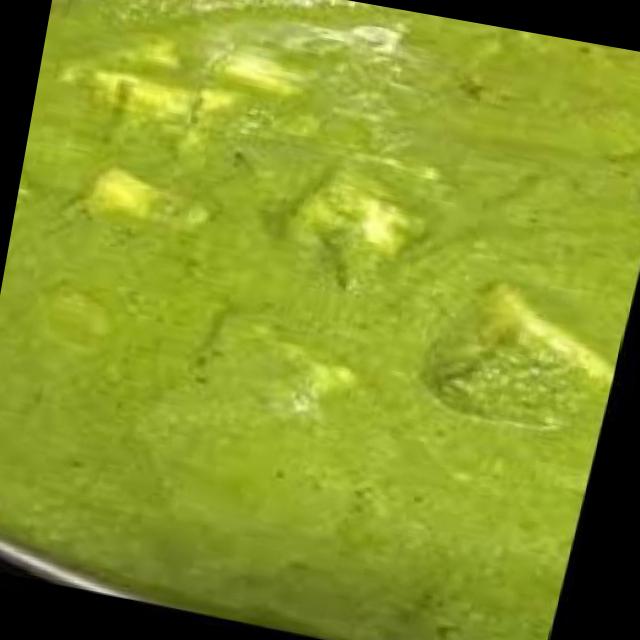
Dish: palak_paneer